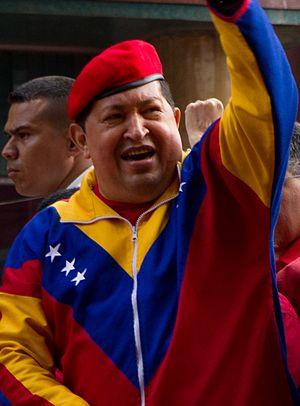
L'élection présidentielle vénézuélienne du 14 avril 2013 a pour objet de permettre l'élection du président de la République bolivarienne du Venezuela, à la suite de la mort d'Hugo Chávez. Ce scrutin a vu le président par intérim Nicolás Maduro, considéré comme l'héritier de Chávez, l'emporter de justesse face à Henrique Capriles.